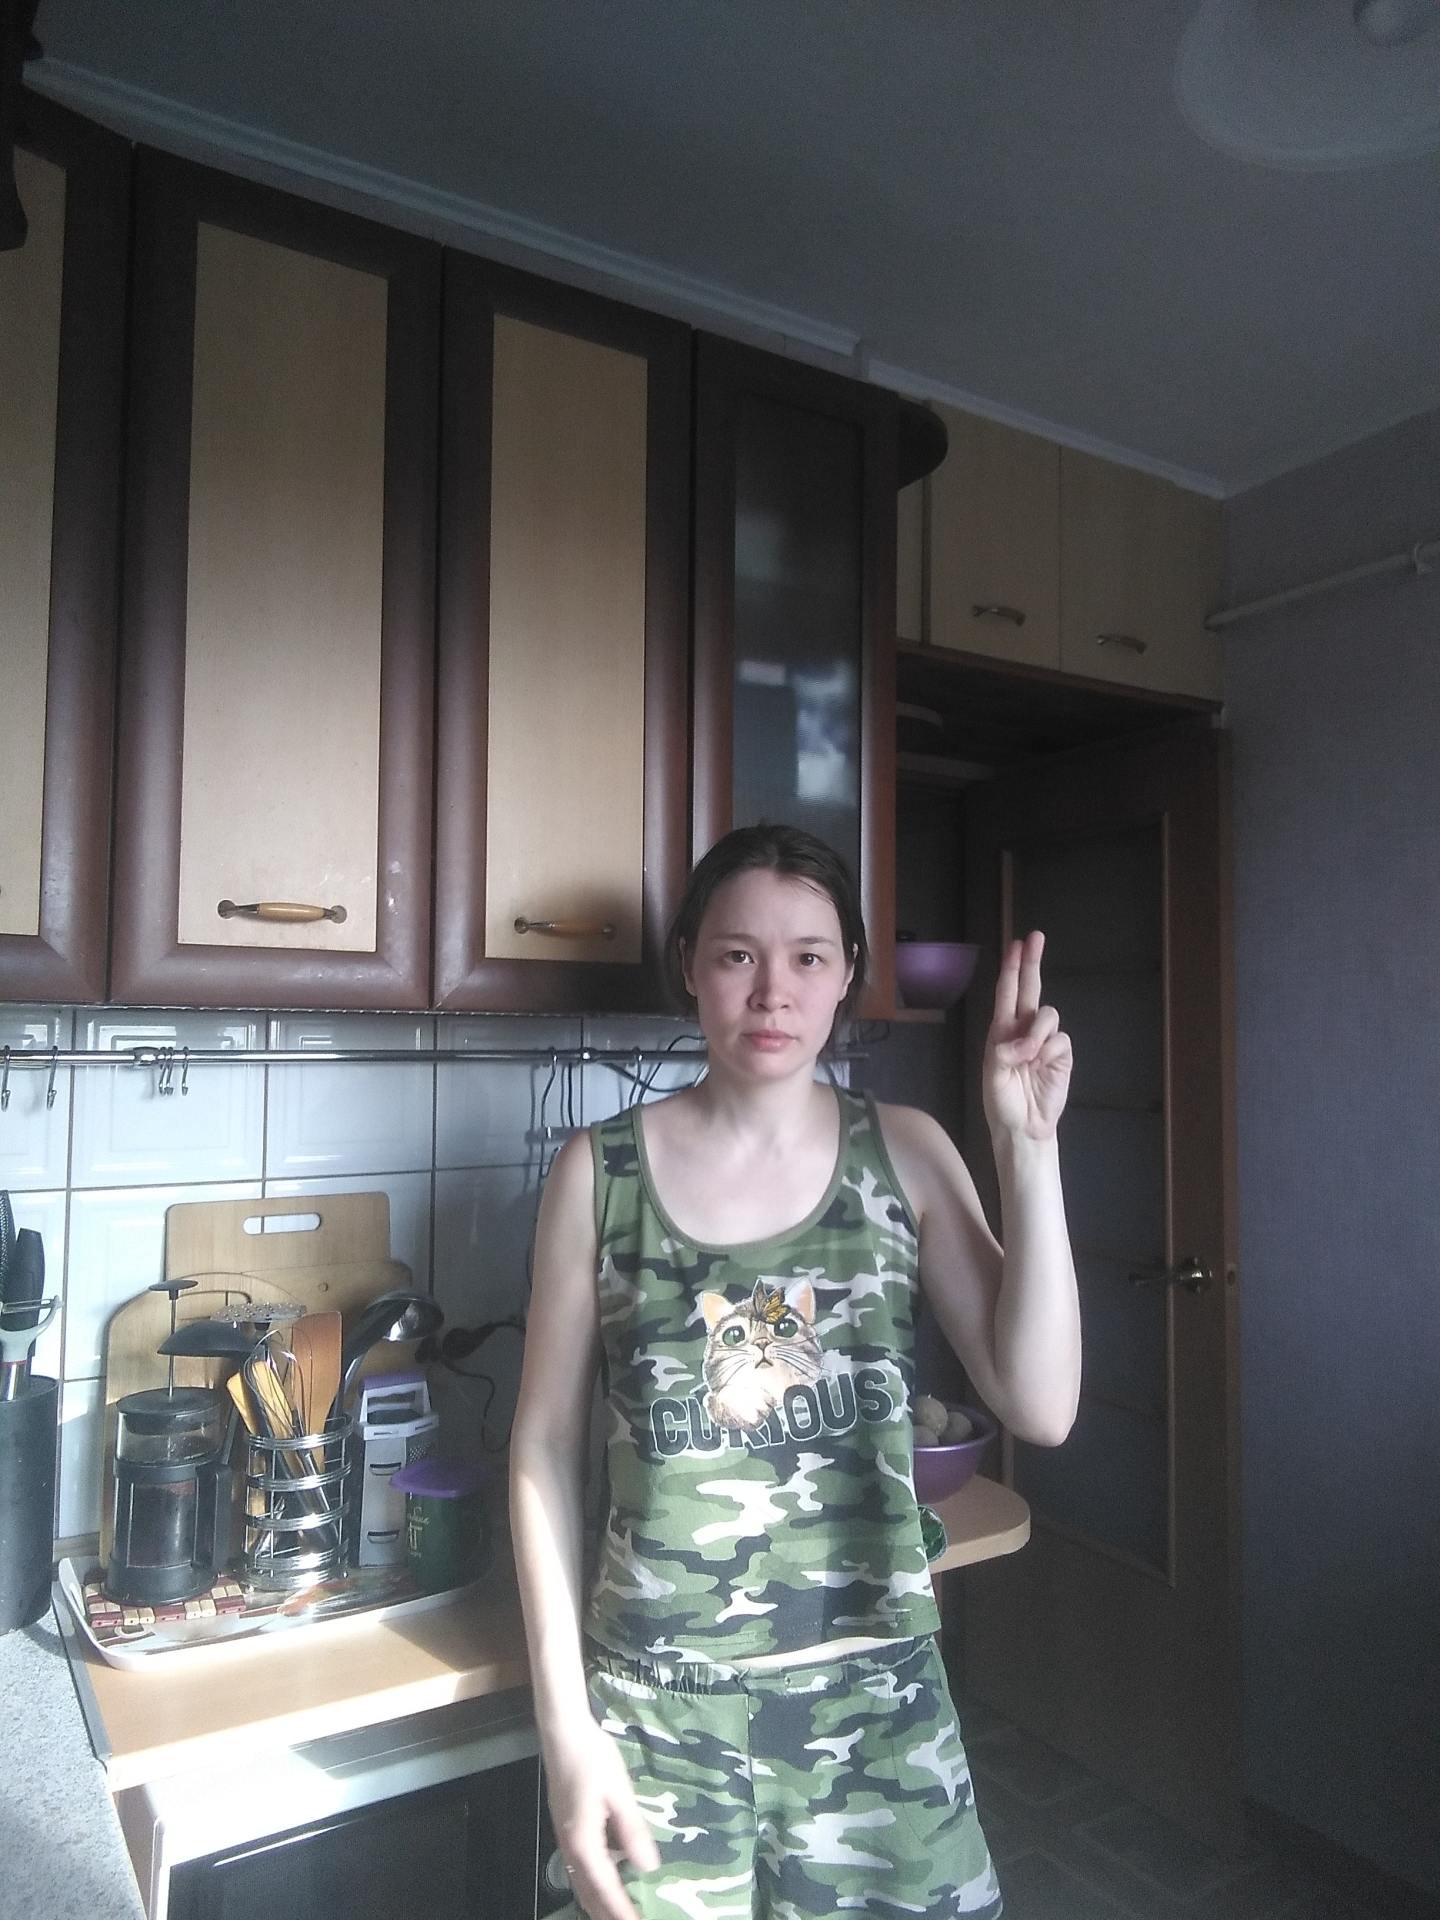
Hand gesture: two_up